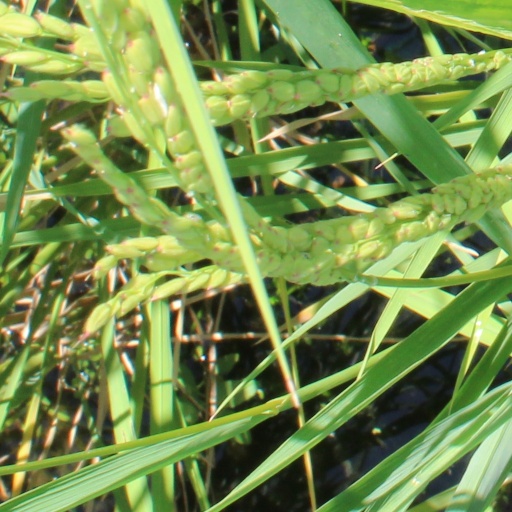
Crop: rice